Tércio Pacitti

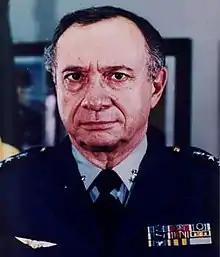

Tércio Pacitti (September 9, 1928 in Atibaia – June 18, 2014 in Rio de Janeiro), São Paulo, Brazil was an electronic engineer and computer scientist in Brazil.